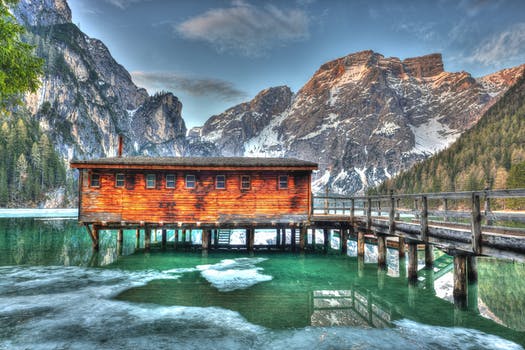
Label: No Watermark